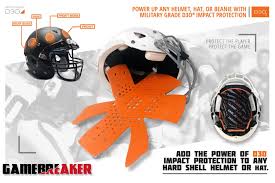
Label: D-30